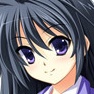
Portrait style: Anime Portrait